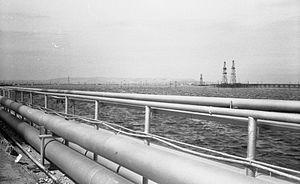
L'oléoduc de Bakou à Batoumi est le nom donné à plusieurs ouvrages destinés au transport du pétrole brut ou raffiné, reliant les gisements pétrolifères de la région de Bakou, en Azerbaïdjan, au port de Batoumi en Géorgie, sur la mer Noire. Le premier oléoduc, ouvert en 1907, était alors le plus long du monde.